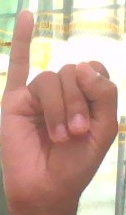
ASL sign: I